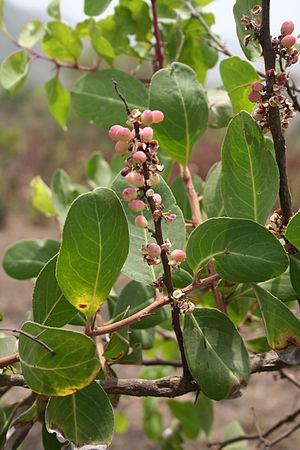
Maytenus senegalensis est une espèce d'arbres ou arbustes de la famille des Celastraceae, répartie sur l’ensemble de l'Afrique.